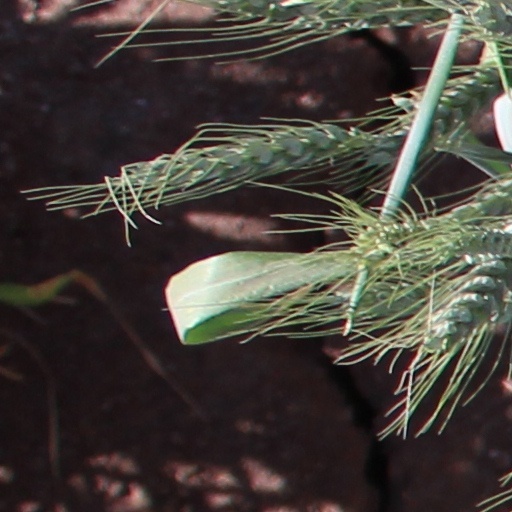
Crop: wheat